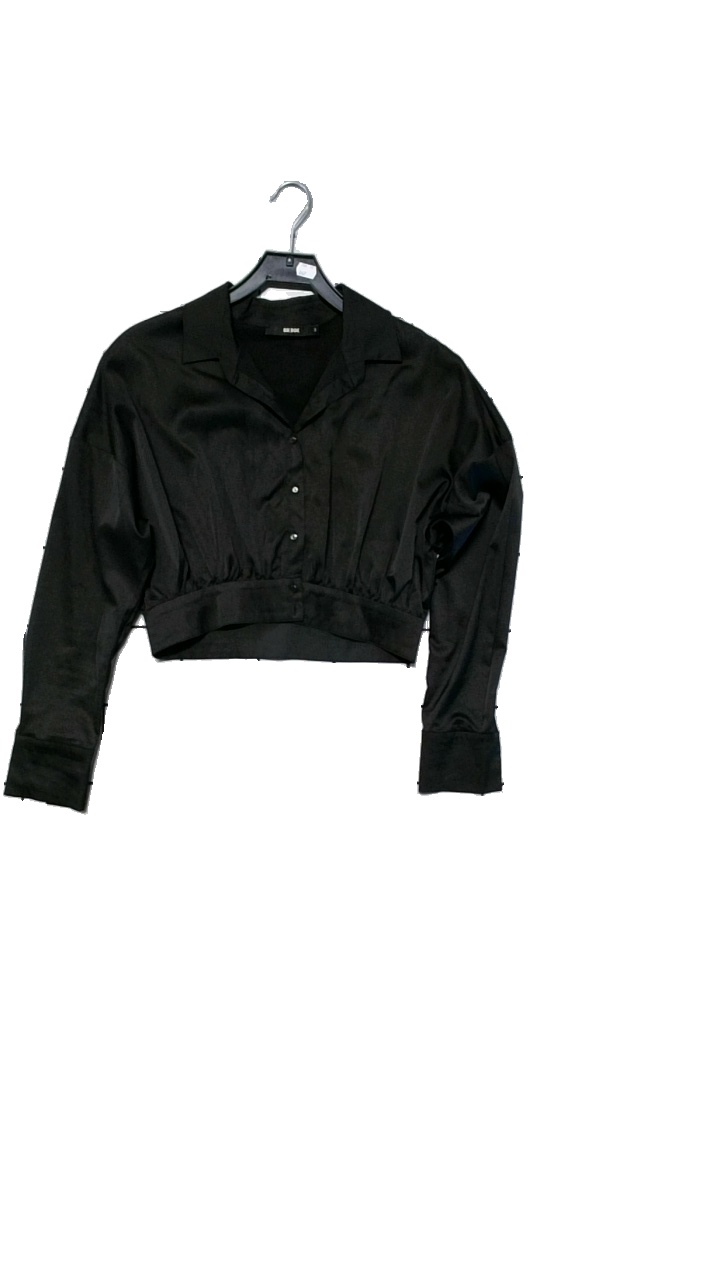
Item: Blouse (Ladies)
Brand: Bikbok
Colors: Black
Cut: Cropped
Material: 97% polyester, 3% elastane
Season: All
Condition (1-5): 4
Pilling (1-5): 2
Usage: Reuse
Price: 50-100